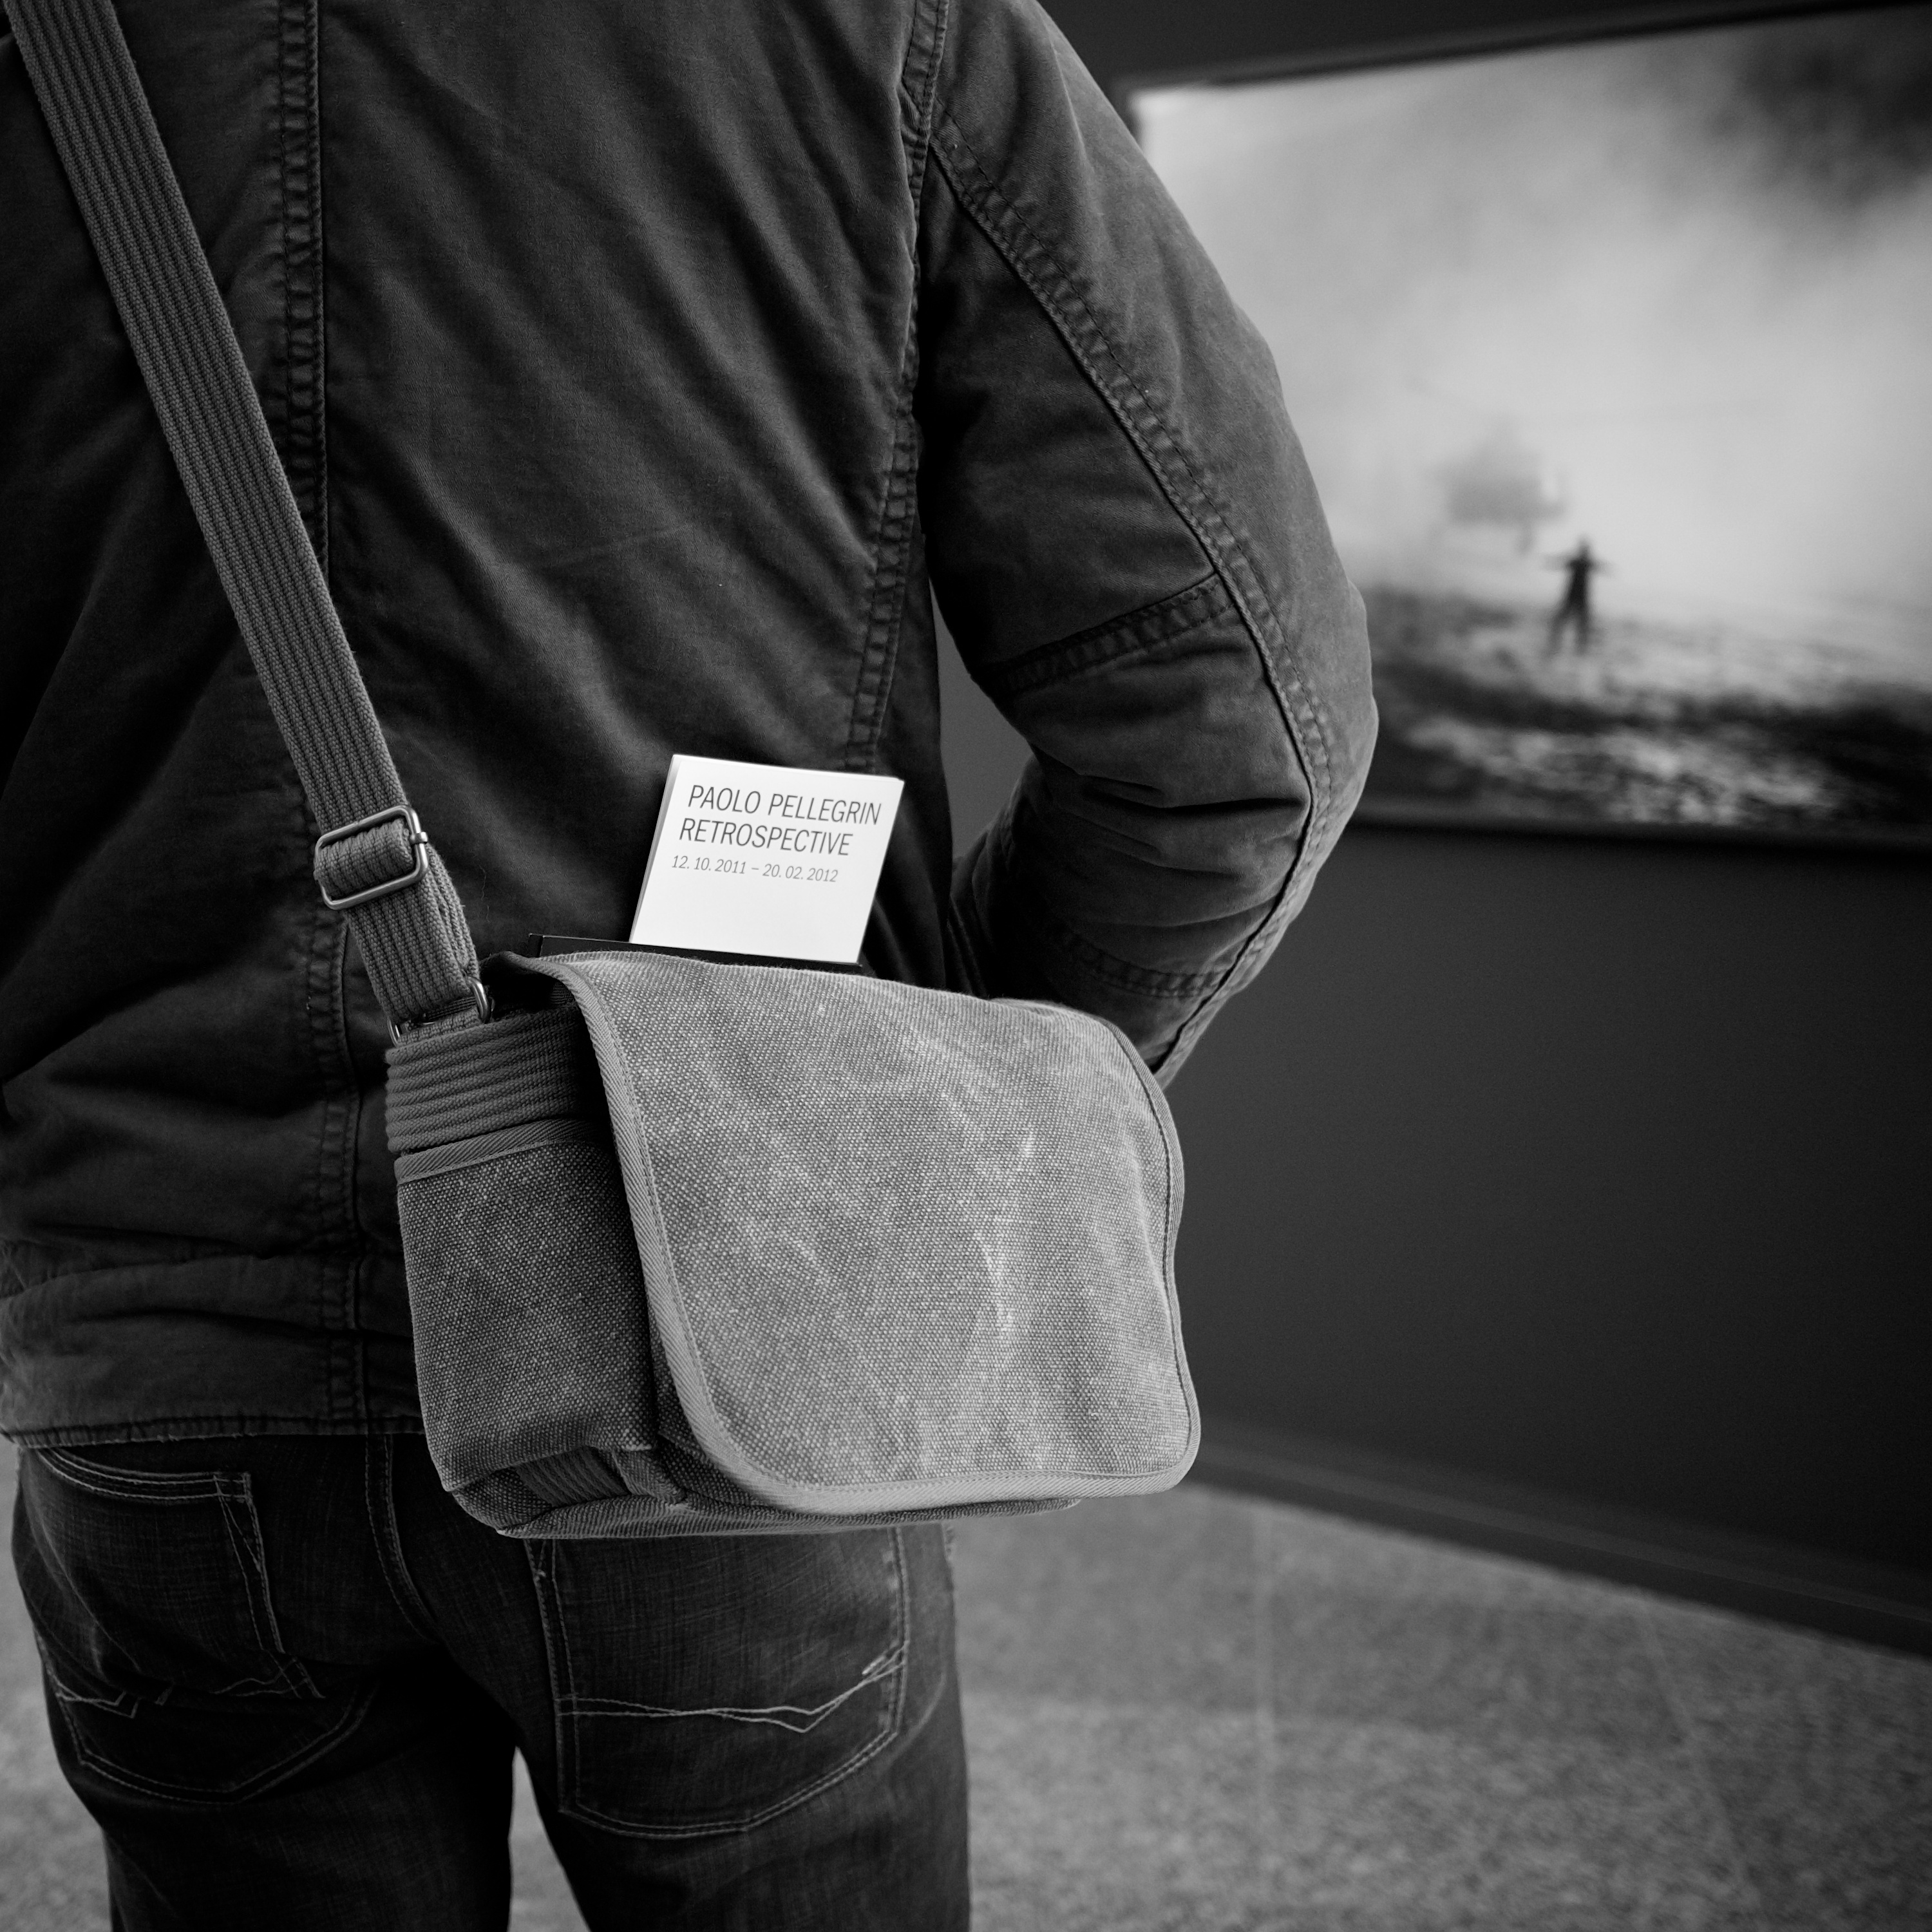
man, black and white, white, leather, street, photography, ebook, spring, training, fashion, clothing, black, monochrome, outerwear, streetphotography, flickr, thomas, video, olympus, omd, fuji, leica, monochrom, leuthard, hcb, thomasleuthard, monochrome photography, human positions